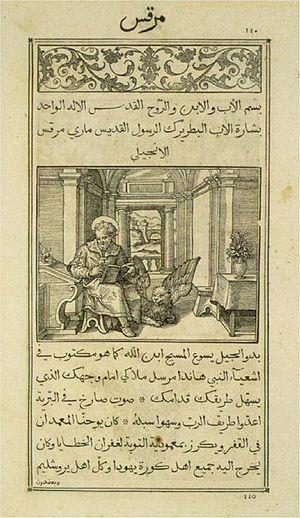
La technique de l'imprimerie à caractères mobiles est utilisée en Extrême-Orient depuis le XIᵉ siècle, avec l'invention de Bi Sheng de caractères en argile. Elle évolue ensuite vers des caractères en métal, plus résistants. Son arrivée en Europe coïncide avec l'invention de la presse par Johannes Gutenberg vers 1454 et fut accueillie dans le monde arabo-musulman, où la copie de manuscrits occupait une place fondamentale, à la fois religieuse, culturelle et économique, soit avec une grande indifférence, soit avec hostilité. Le premier développement des impressions en langue et caractères arabes se fit donc en Europe occidentale, et dans l'Empire ottoman cette technique ne fut longtemps utilisée que par les non-musulmans.